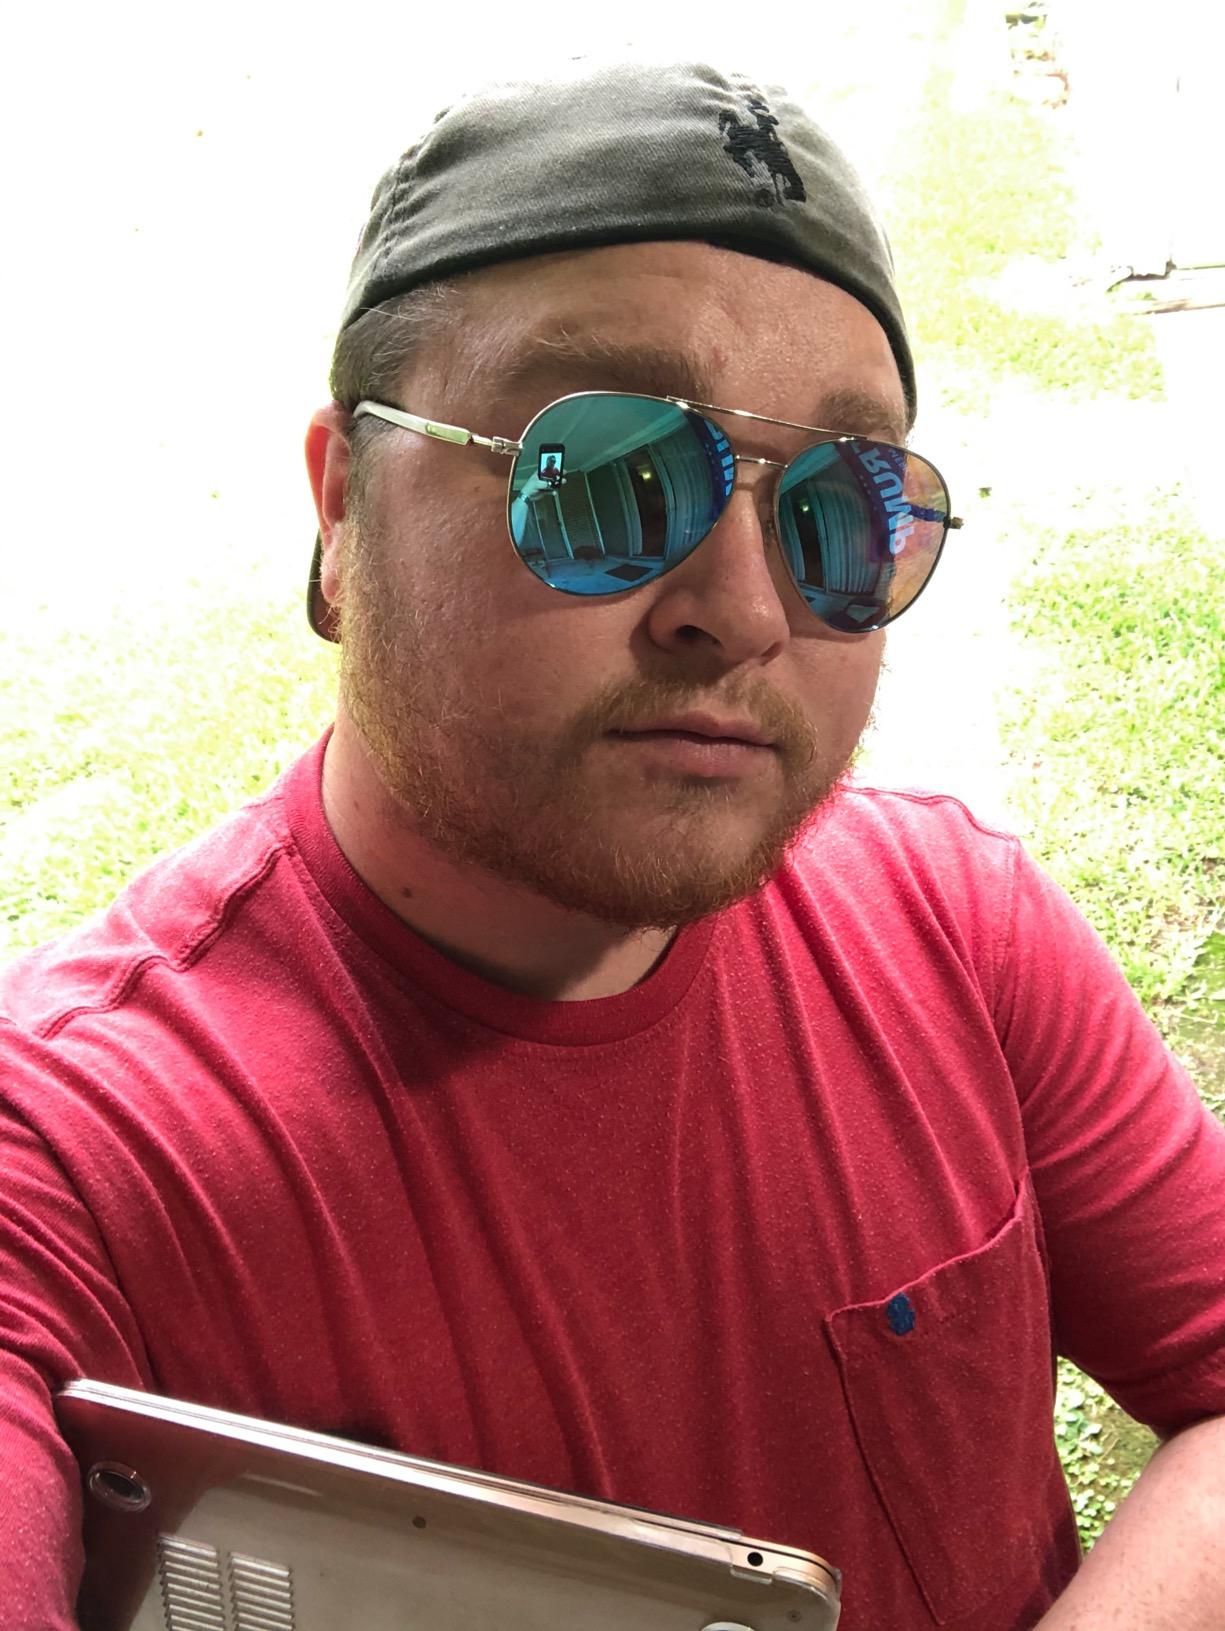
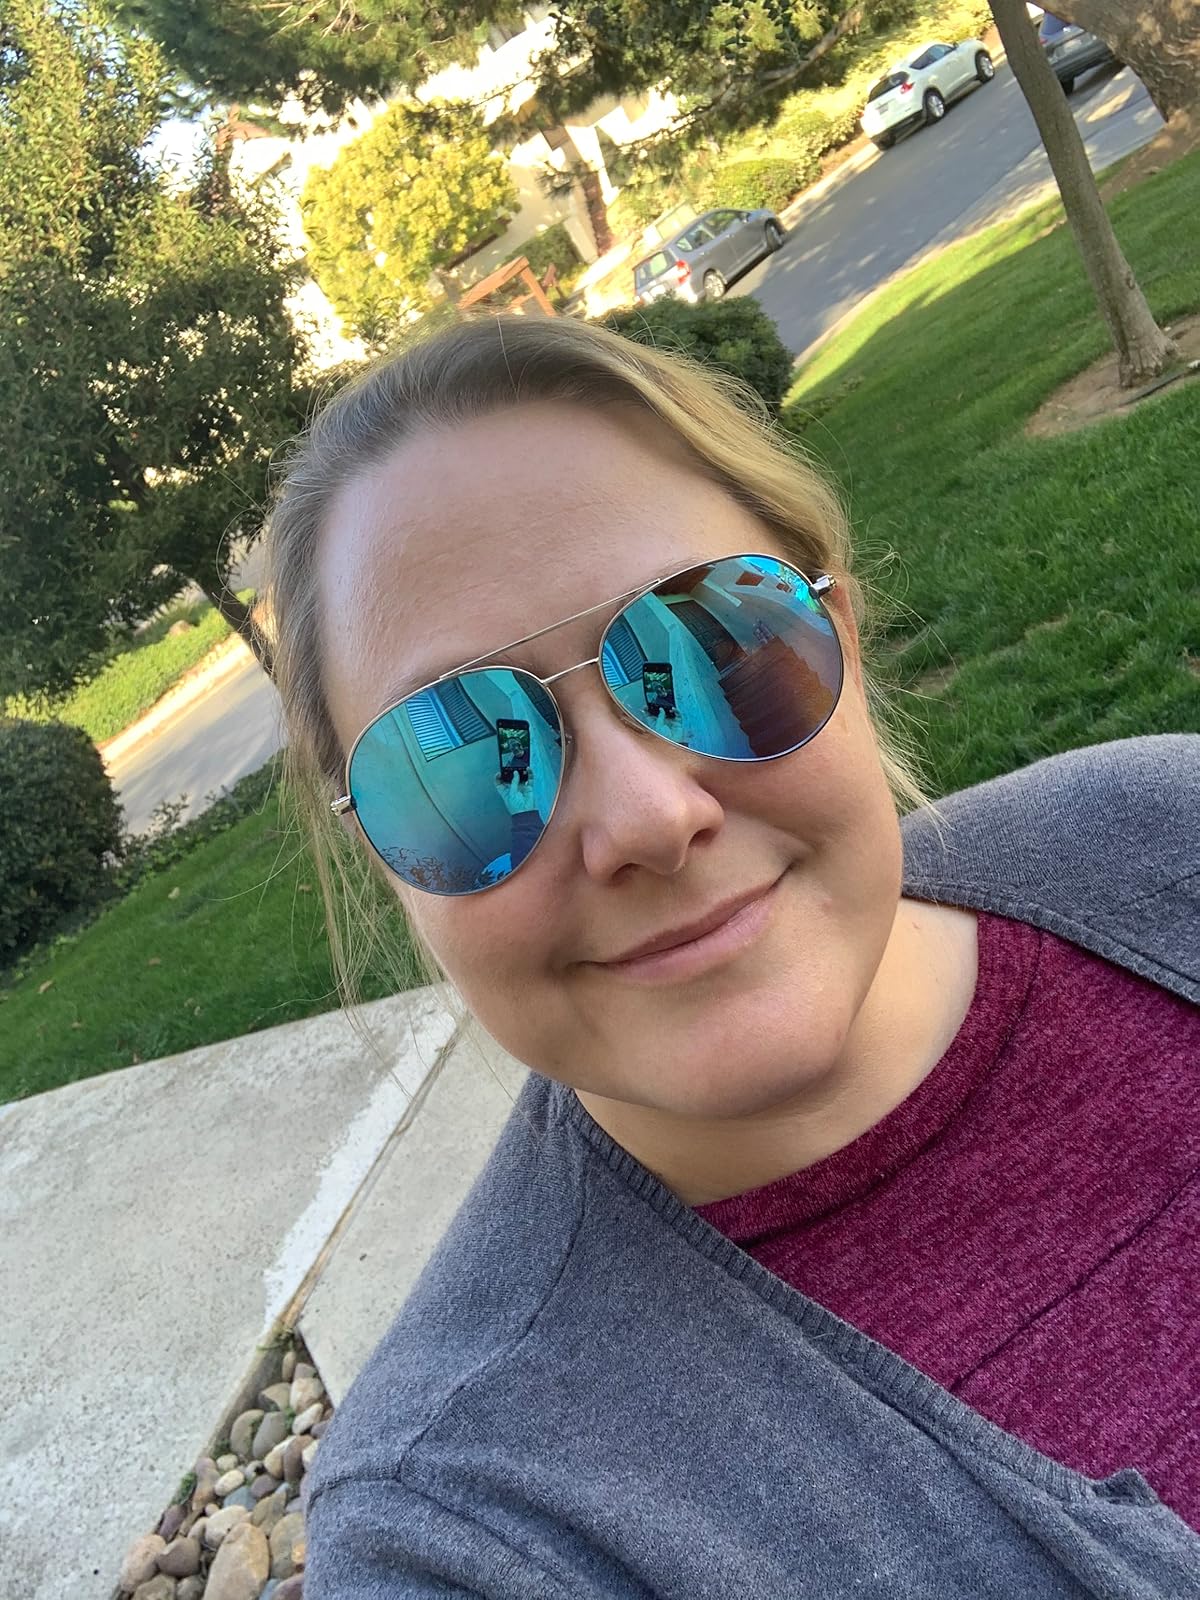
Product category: accessories_sunglasses
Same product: yes